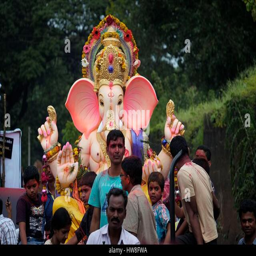
is a festival celebrated all over filming location in august